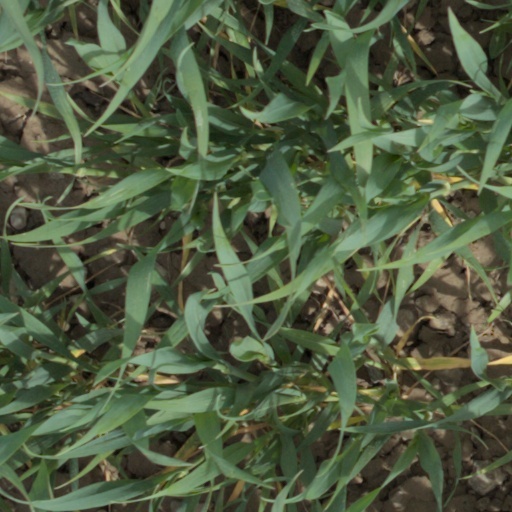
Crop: wheat